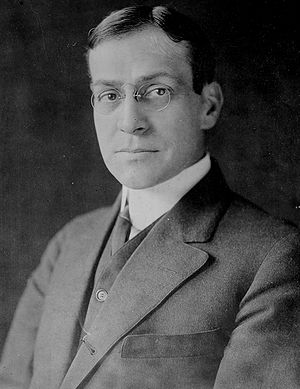
Amerikanske krigsministre / Krigsministre
Newton Diehl Baker
"Krigsministeren eller Secretary of War var et medlem af den amerikanske præsidents kabinet helt fra George Washingtons embedstid. En tilsvarende stilling, med titlen ""Secretary at War"" eller ""Secretary of War"" blev udpeget til at tjene Konføderationskongressen under den forudgående forfatning mellem 1781 og 1789. Benjamin Lincoln og senere Henry Knox beklædte denne post. Da Washington blev indsat som den første præsident efter vedtagelsen af USA's forfatning, udpegede han Knox til at fortsætte.